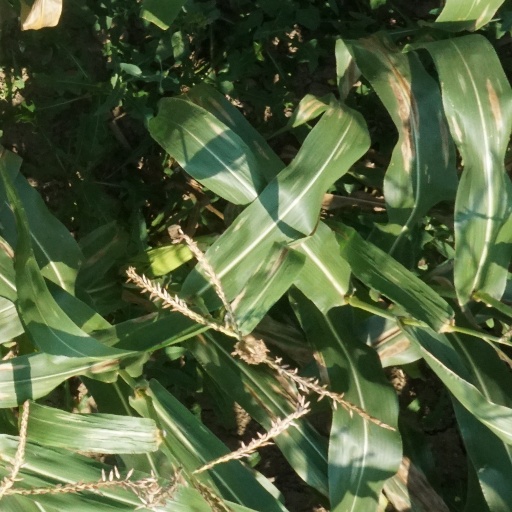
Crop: maize; corn